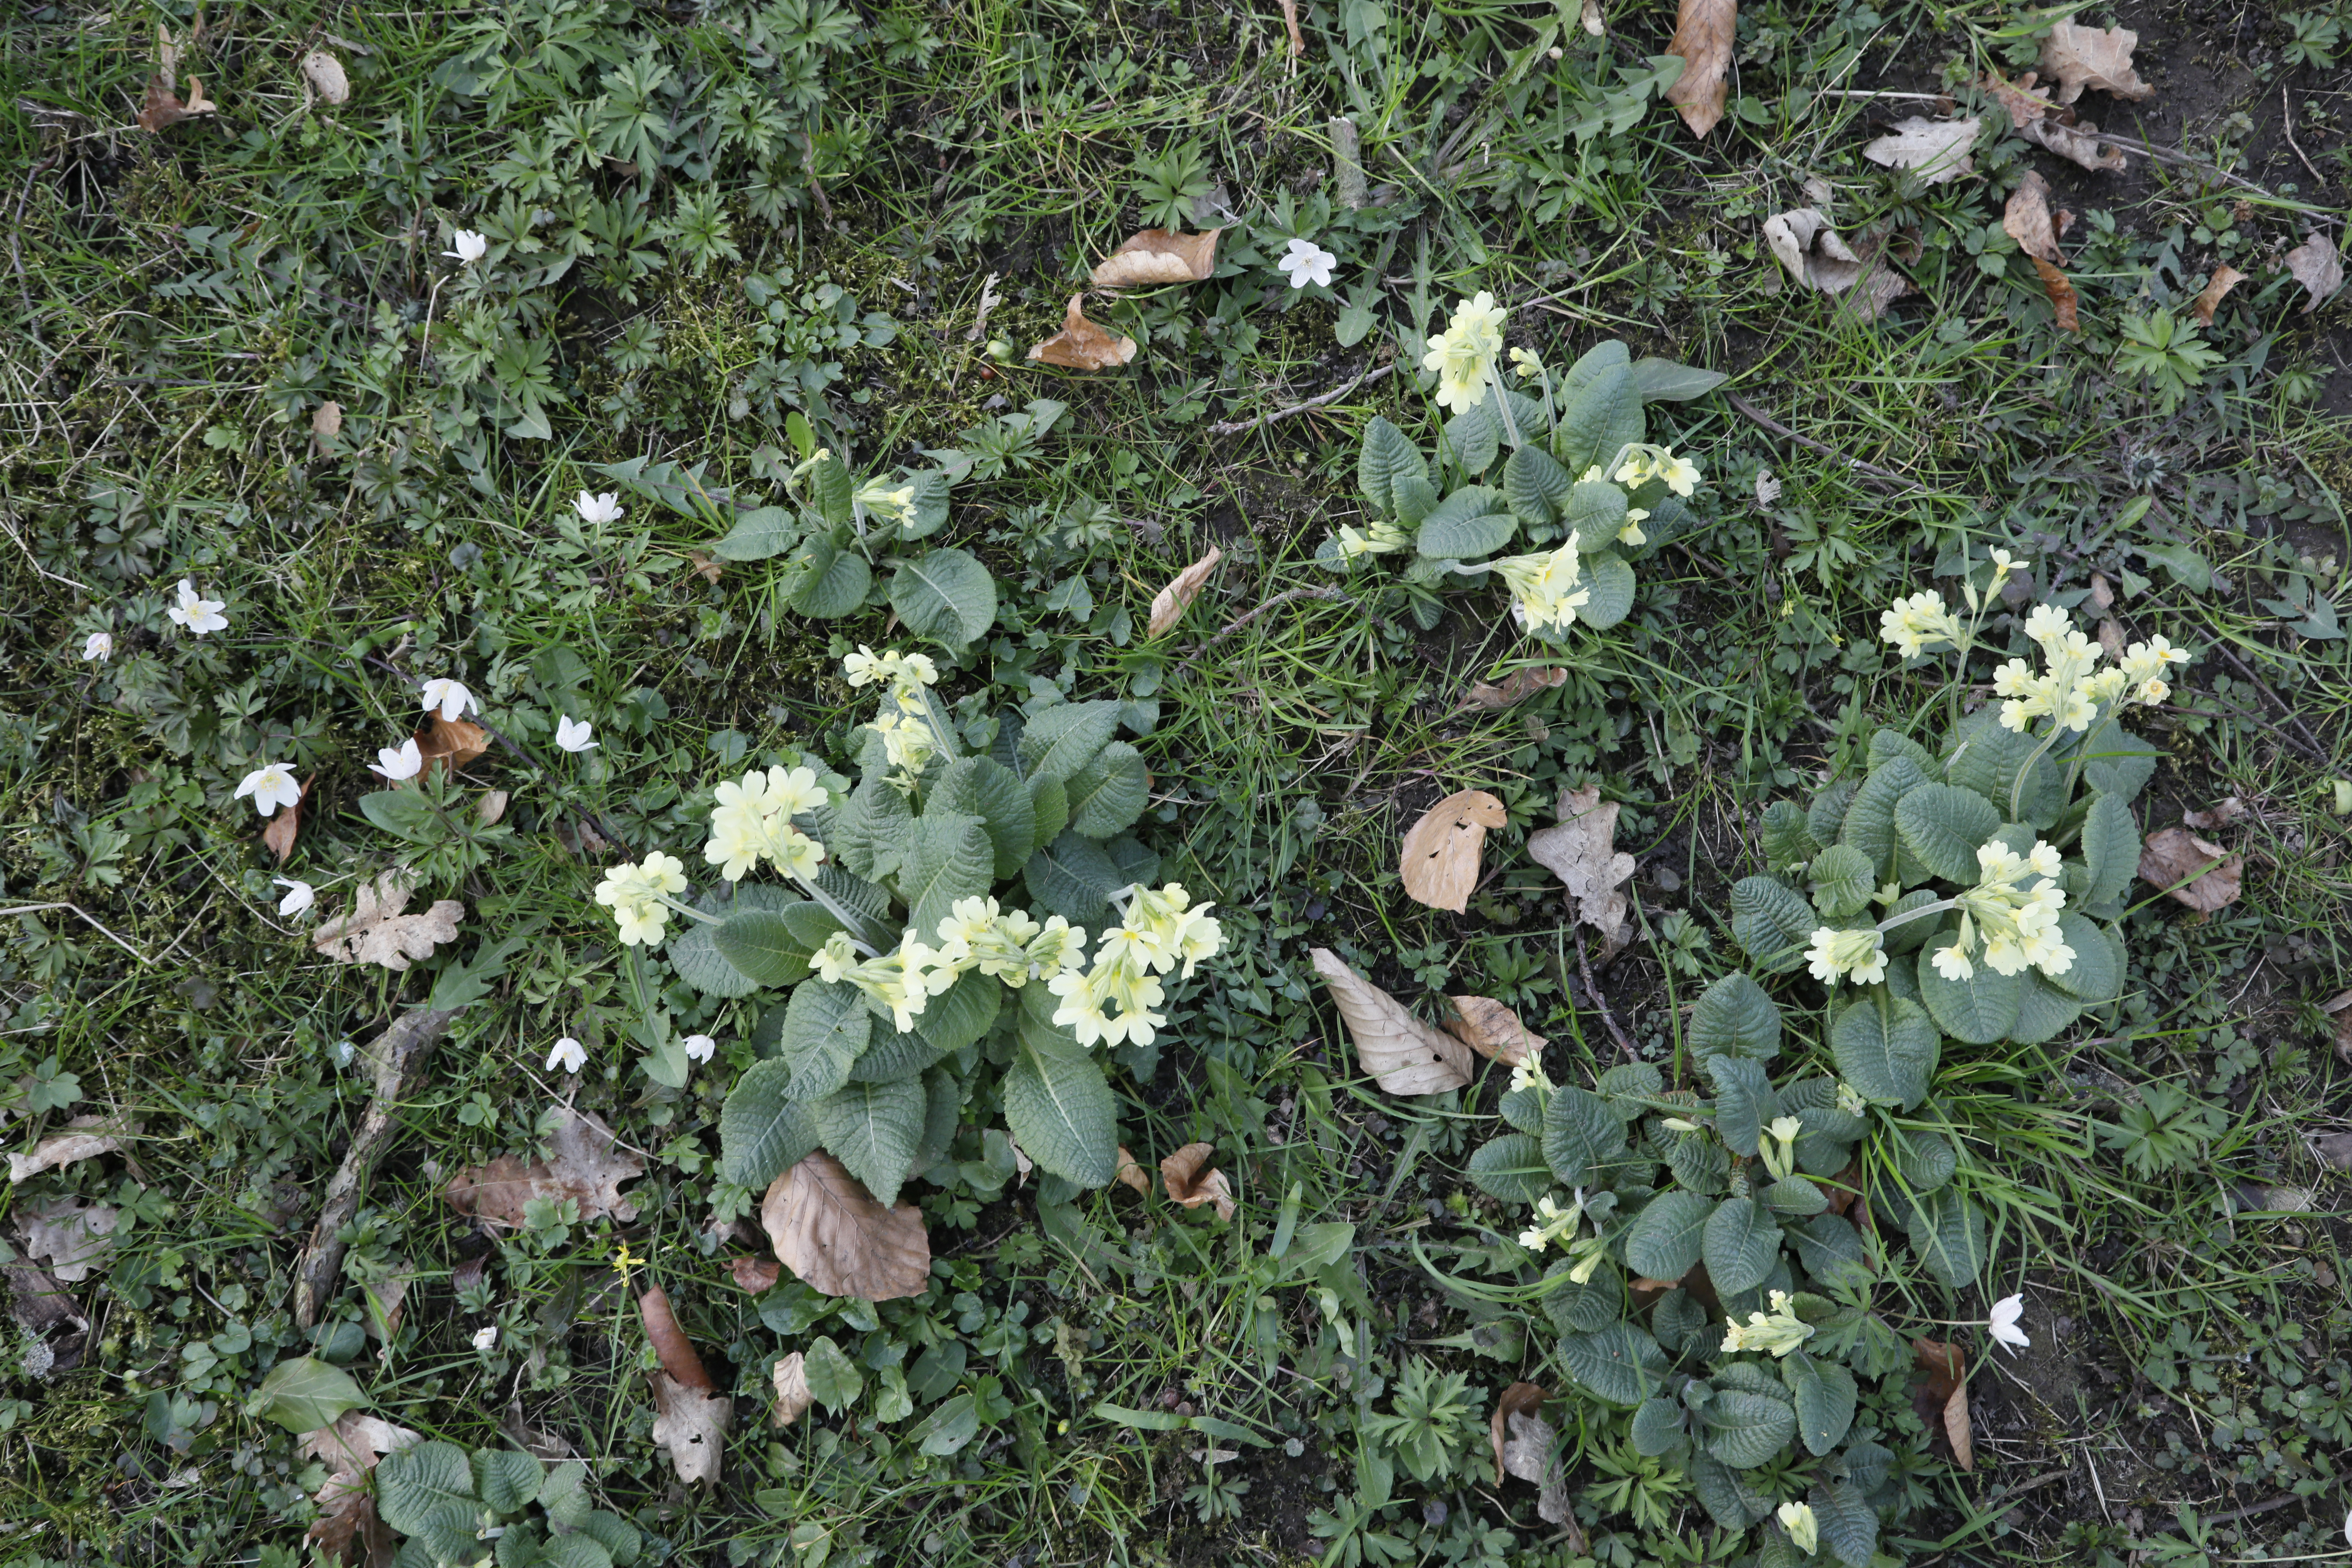
Plant species: Primula elatior, Anemone nemorosa